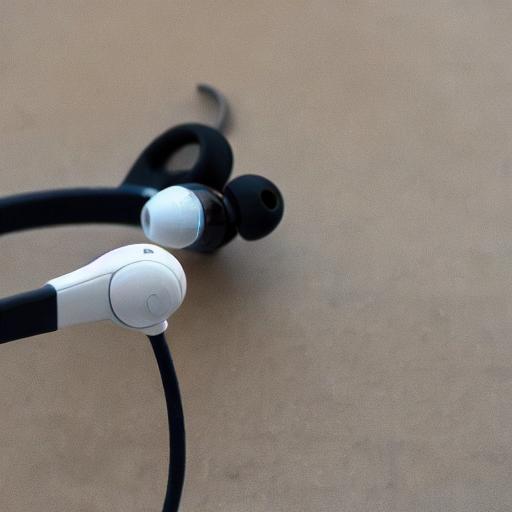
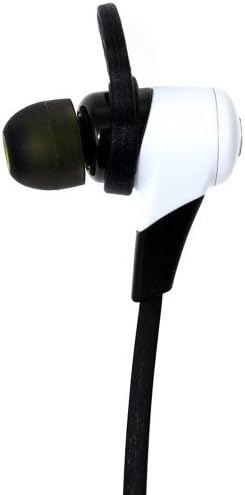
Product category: headphones
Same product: no